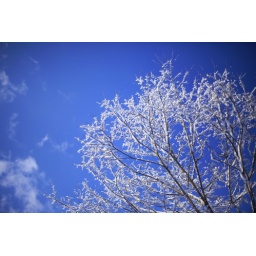
Sonw in the blue sky